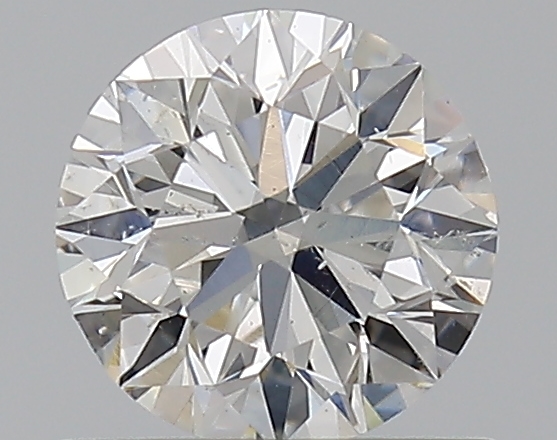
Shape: round
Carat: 0.59
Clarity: SI1
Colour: E
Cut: EX
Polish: EX
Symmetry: EX
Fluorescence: F
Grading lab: GIA
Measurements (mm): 5.35 x 5.39 x 3.32